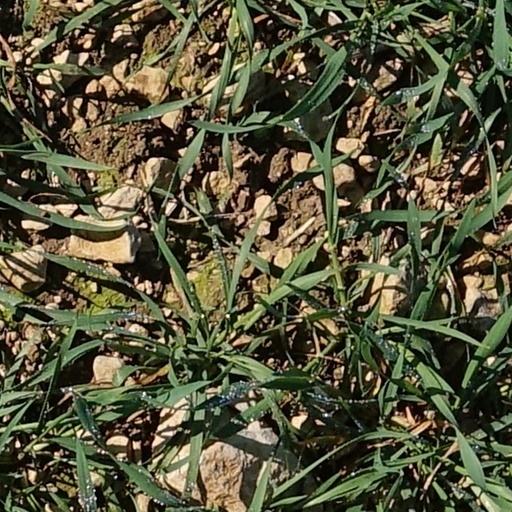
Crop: wheat